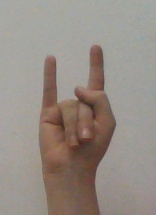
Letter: la